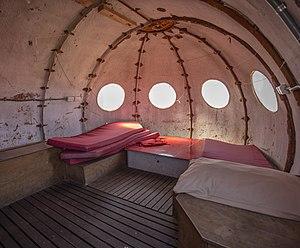
La base scientifique Law-Racoviță est une station de recherche roumaine située sur le plateau rocheux de Larsemann, dans une zone spécialement protégée de l'Antarctique, à 13 352 km du port roumain de Constanța et à 3 km de la côte Ingrid Christensen sur la rive sud-est de la baie de Prydz, dans la Terre de la Princesse-Élisabeth, aux coordonnées 69°23'18.61" S, 76°22'46.2" E. Elle y voisine avec les bases russe Progress, chinoise Zhongshan et indienne Bharati avec lesquelles certains programmes de recherche sont communs.